John J. Loud

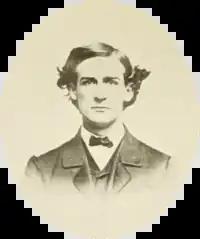
John J. Loud at Harvard, circa 1866

John Jacob Loud (November 2, 1844 – August 10, 1916) was an American inventor known for designing the first ballpoint pen.